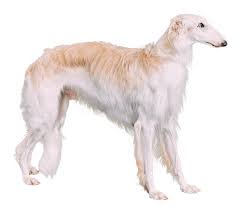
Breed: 226-n000064-borzoi